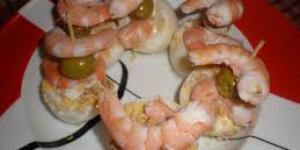
pincho de huevo relleno